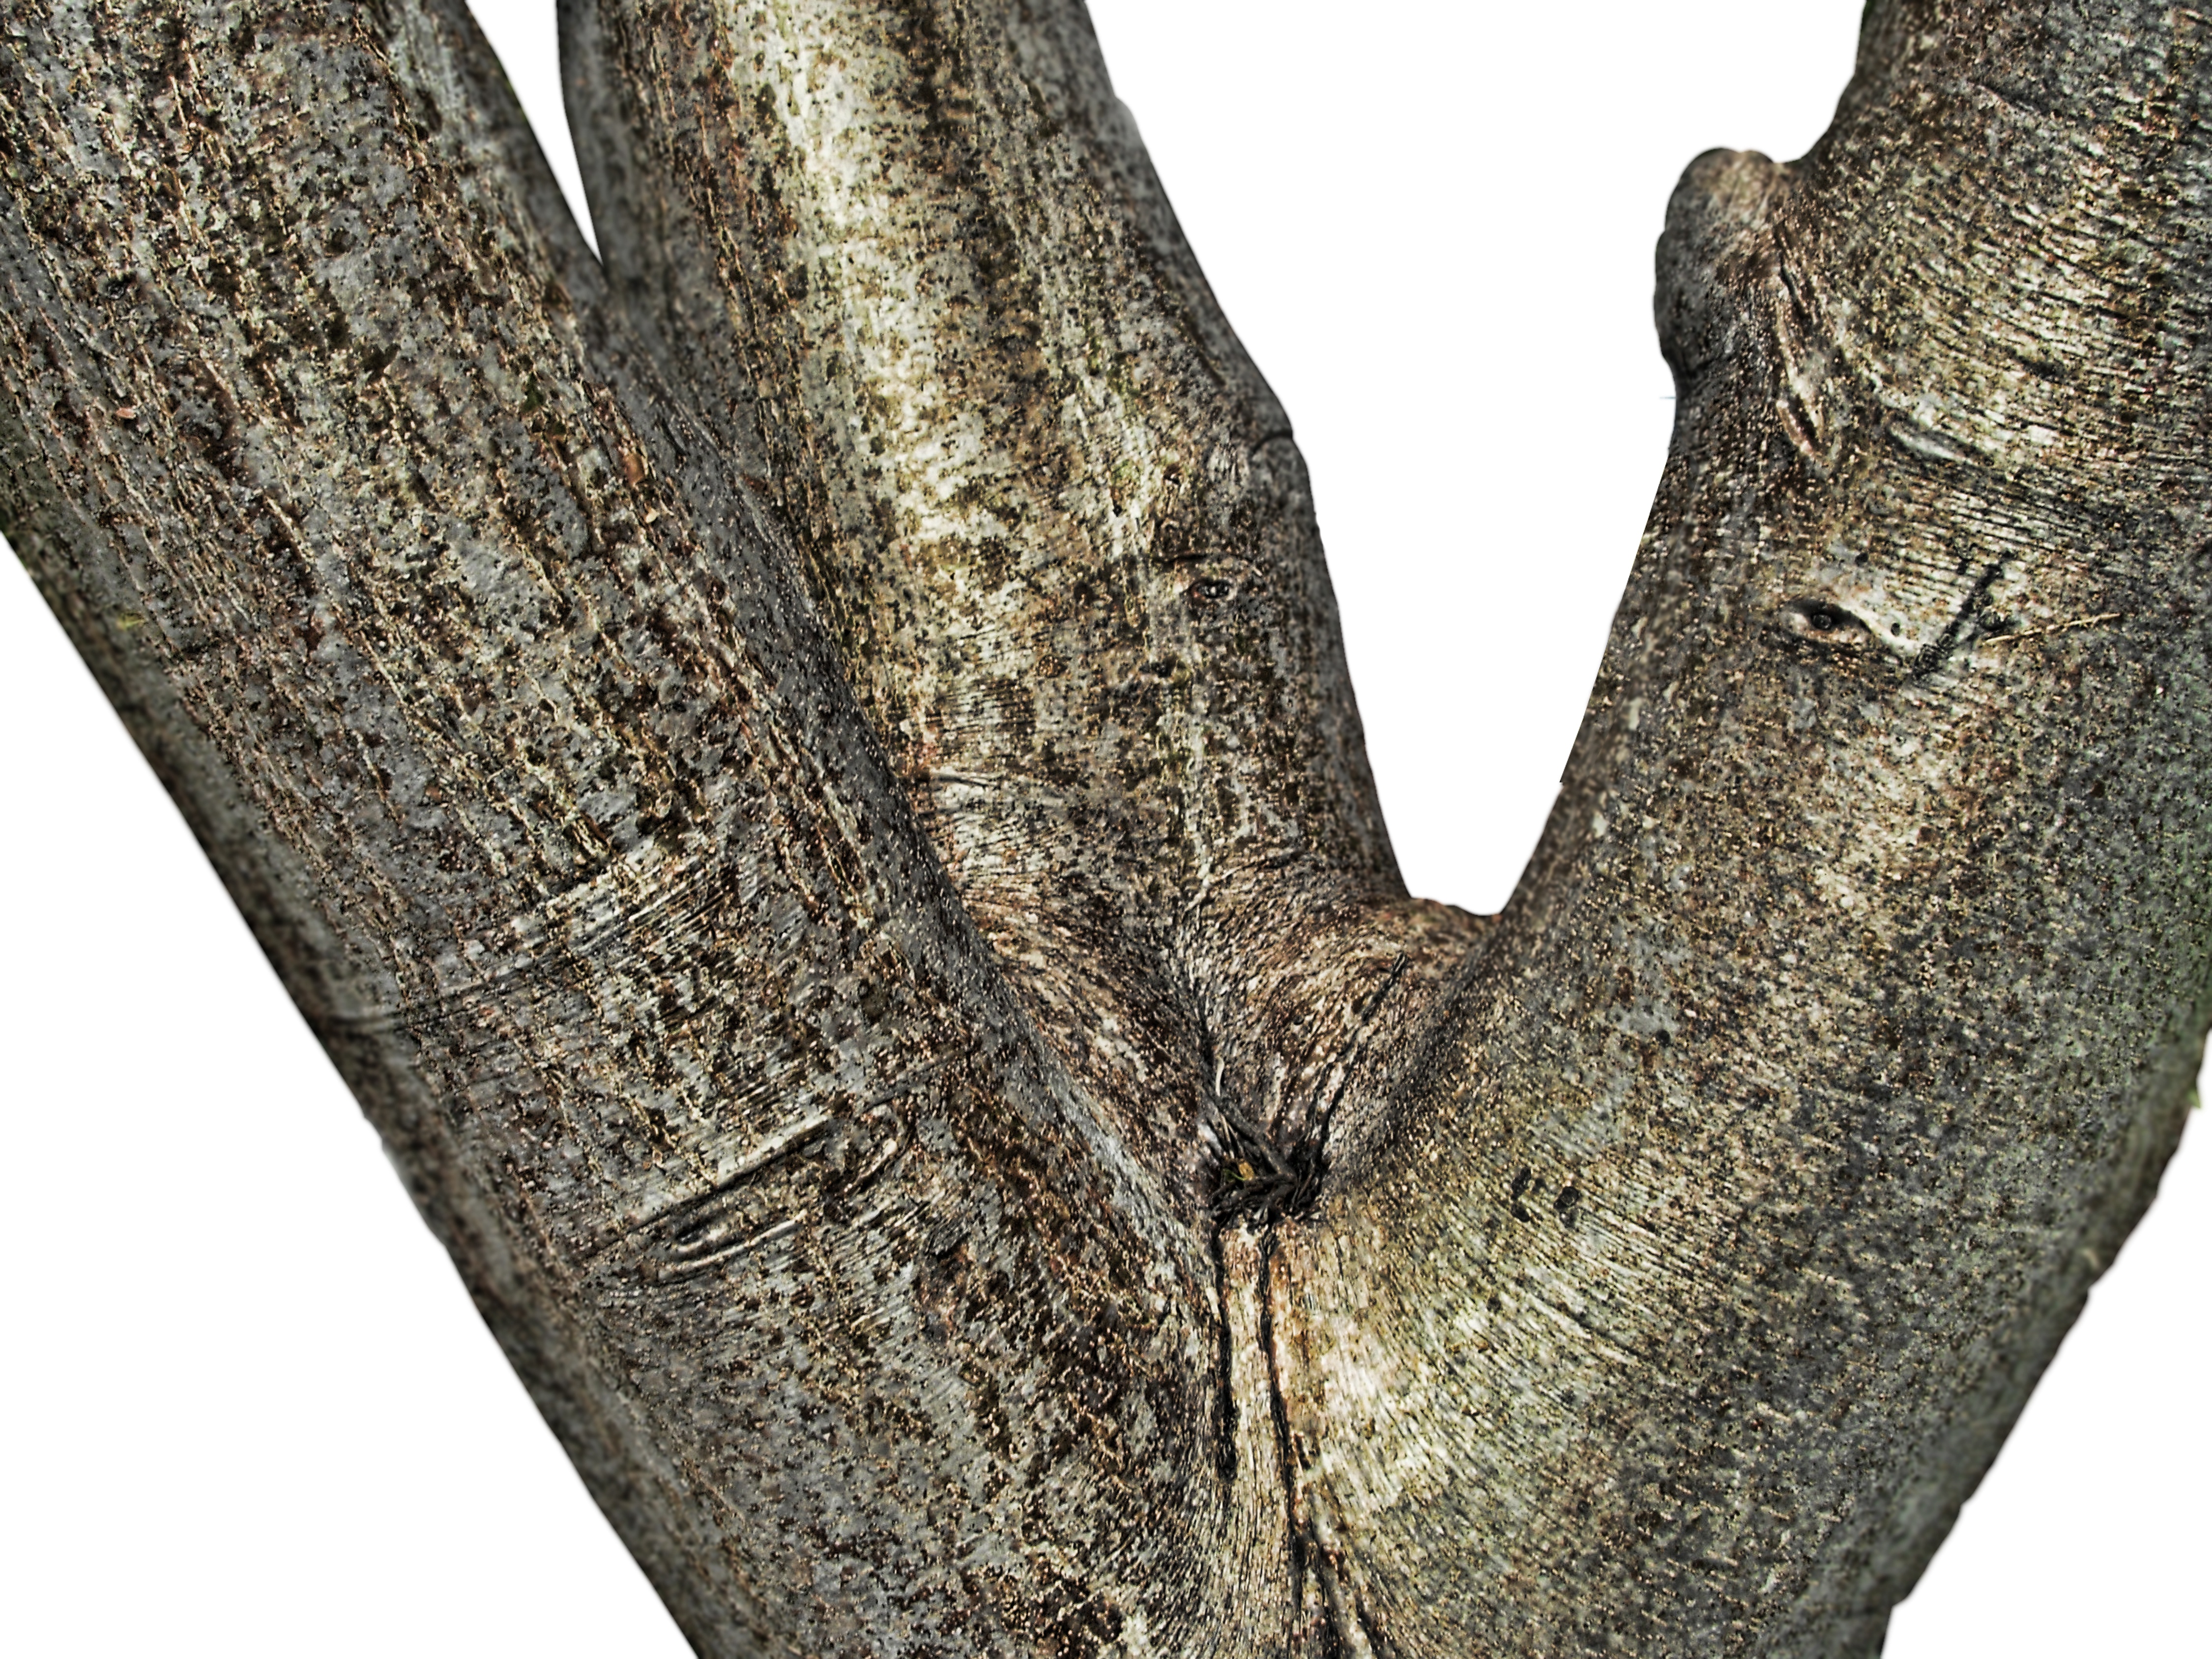
tree, nature, outdoor, branch, plant, wood, leaf, trunk, environment, horn, natural, crooked, twisted, tree crook, woody plant